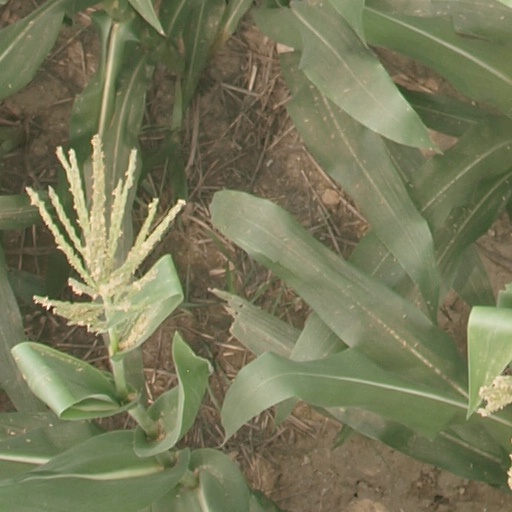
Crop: maize; corn